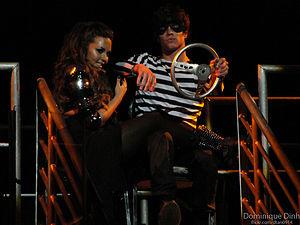
A Special Night with Demi Lovato est la troisième tournée de Demi Lovato dans le but de promouvoir son troisième album Unbroken. La tournée est constituée de plus de 70 spectacles en Amérique, en Asie et en Europe. La tournée a été saluée par la critique musicale pour les performances et la voix de Lovato. Elle a été nominé pour un Billboard Touring Award et a gagné un Capricho Award de la meilleure tournée.